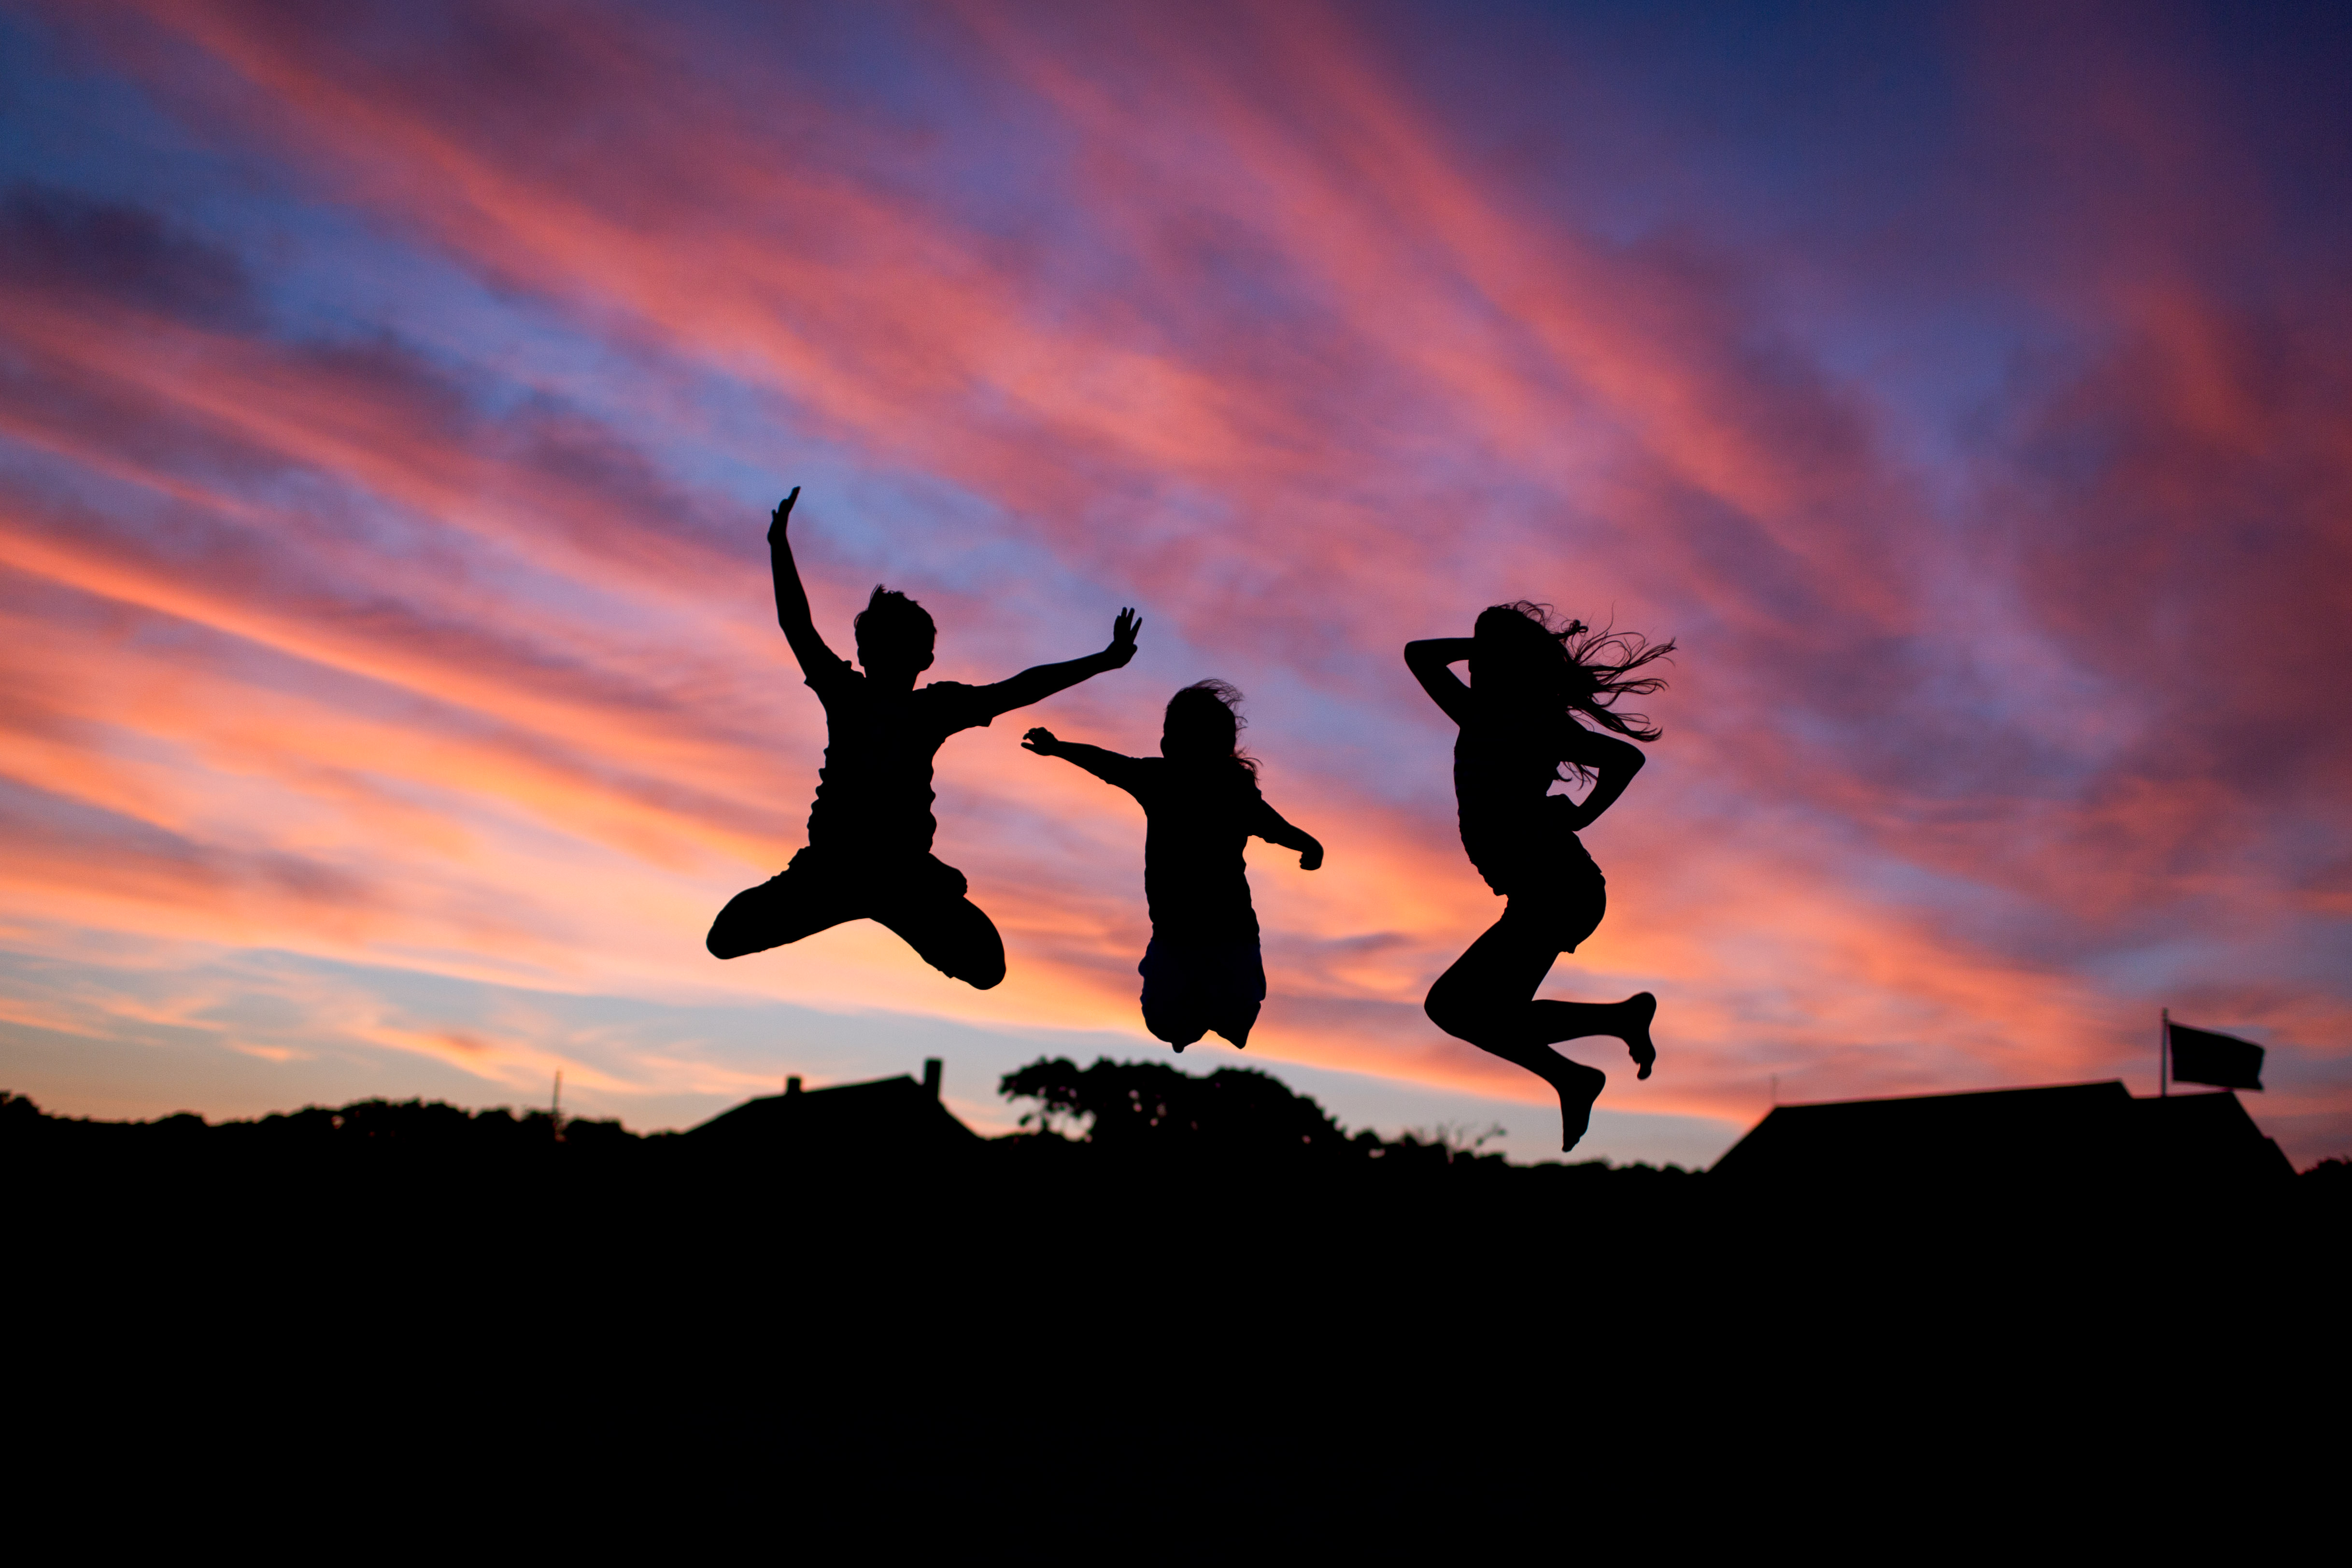
silhouette, cloud, people, sky, sunrise, sunset, sunlight, morning, dawn, jumping, dusk, evening, friendship, fun